Media dispenser

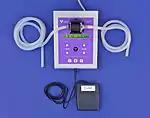

A media dispenser or a culture media dispenser is a device for repeatedly delivering small fixed volumes (typically between 1 ml and 50 ml) of liquid such as a laboratory growth medium like molten agar or caustic or volatile solvents like toluene into a series of receptacles (Petri dishes, test tubes, Fernbach flasks, etc.). It is often important that such dispensers operate without biological or chemical contamination, and so must be internally sealed from the environment and designed for easy cleaning and sterilization before use. At a minimum, a media dispenser consists of some kind of pump connected to a length of discharge tubing or a spout. Dispensers used in laboratories are also frequently connected to microcontrollers to regulate the speed and volume of the medium as it leaves the pump.